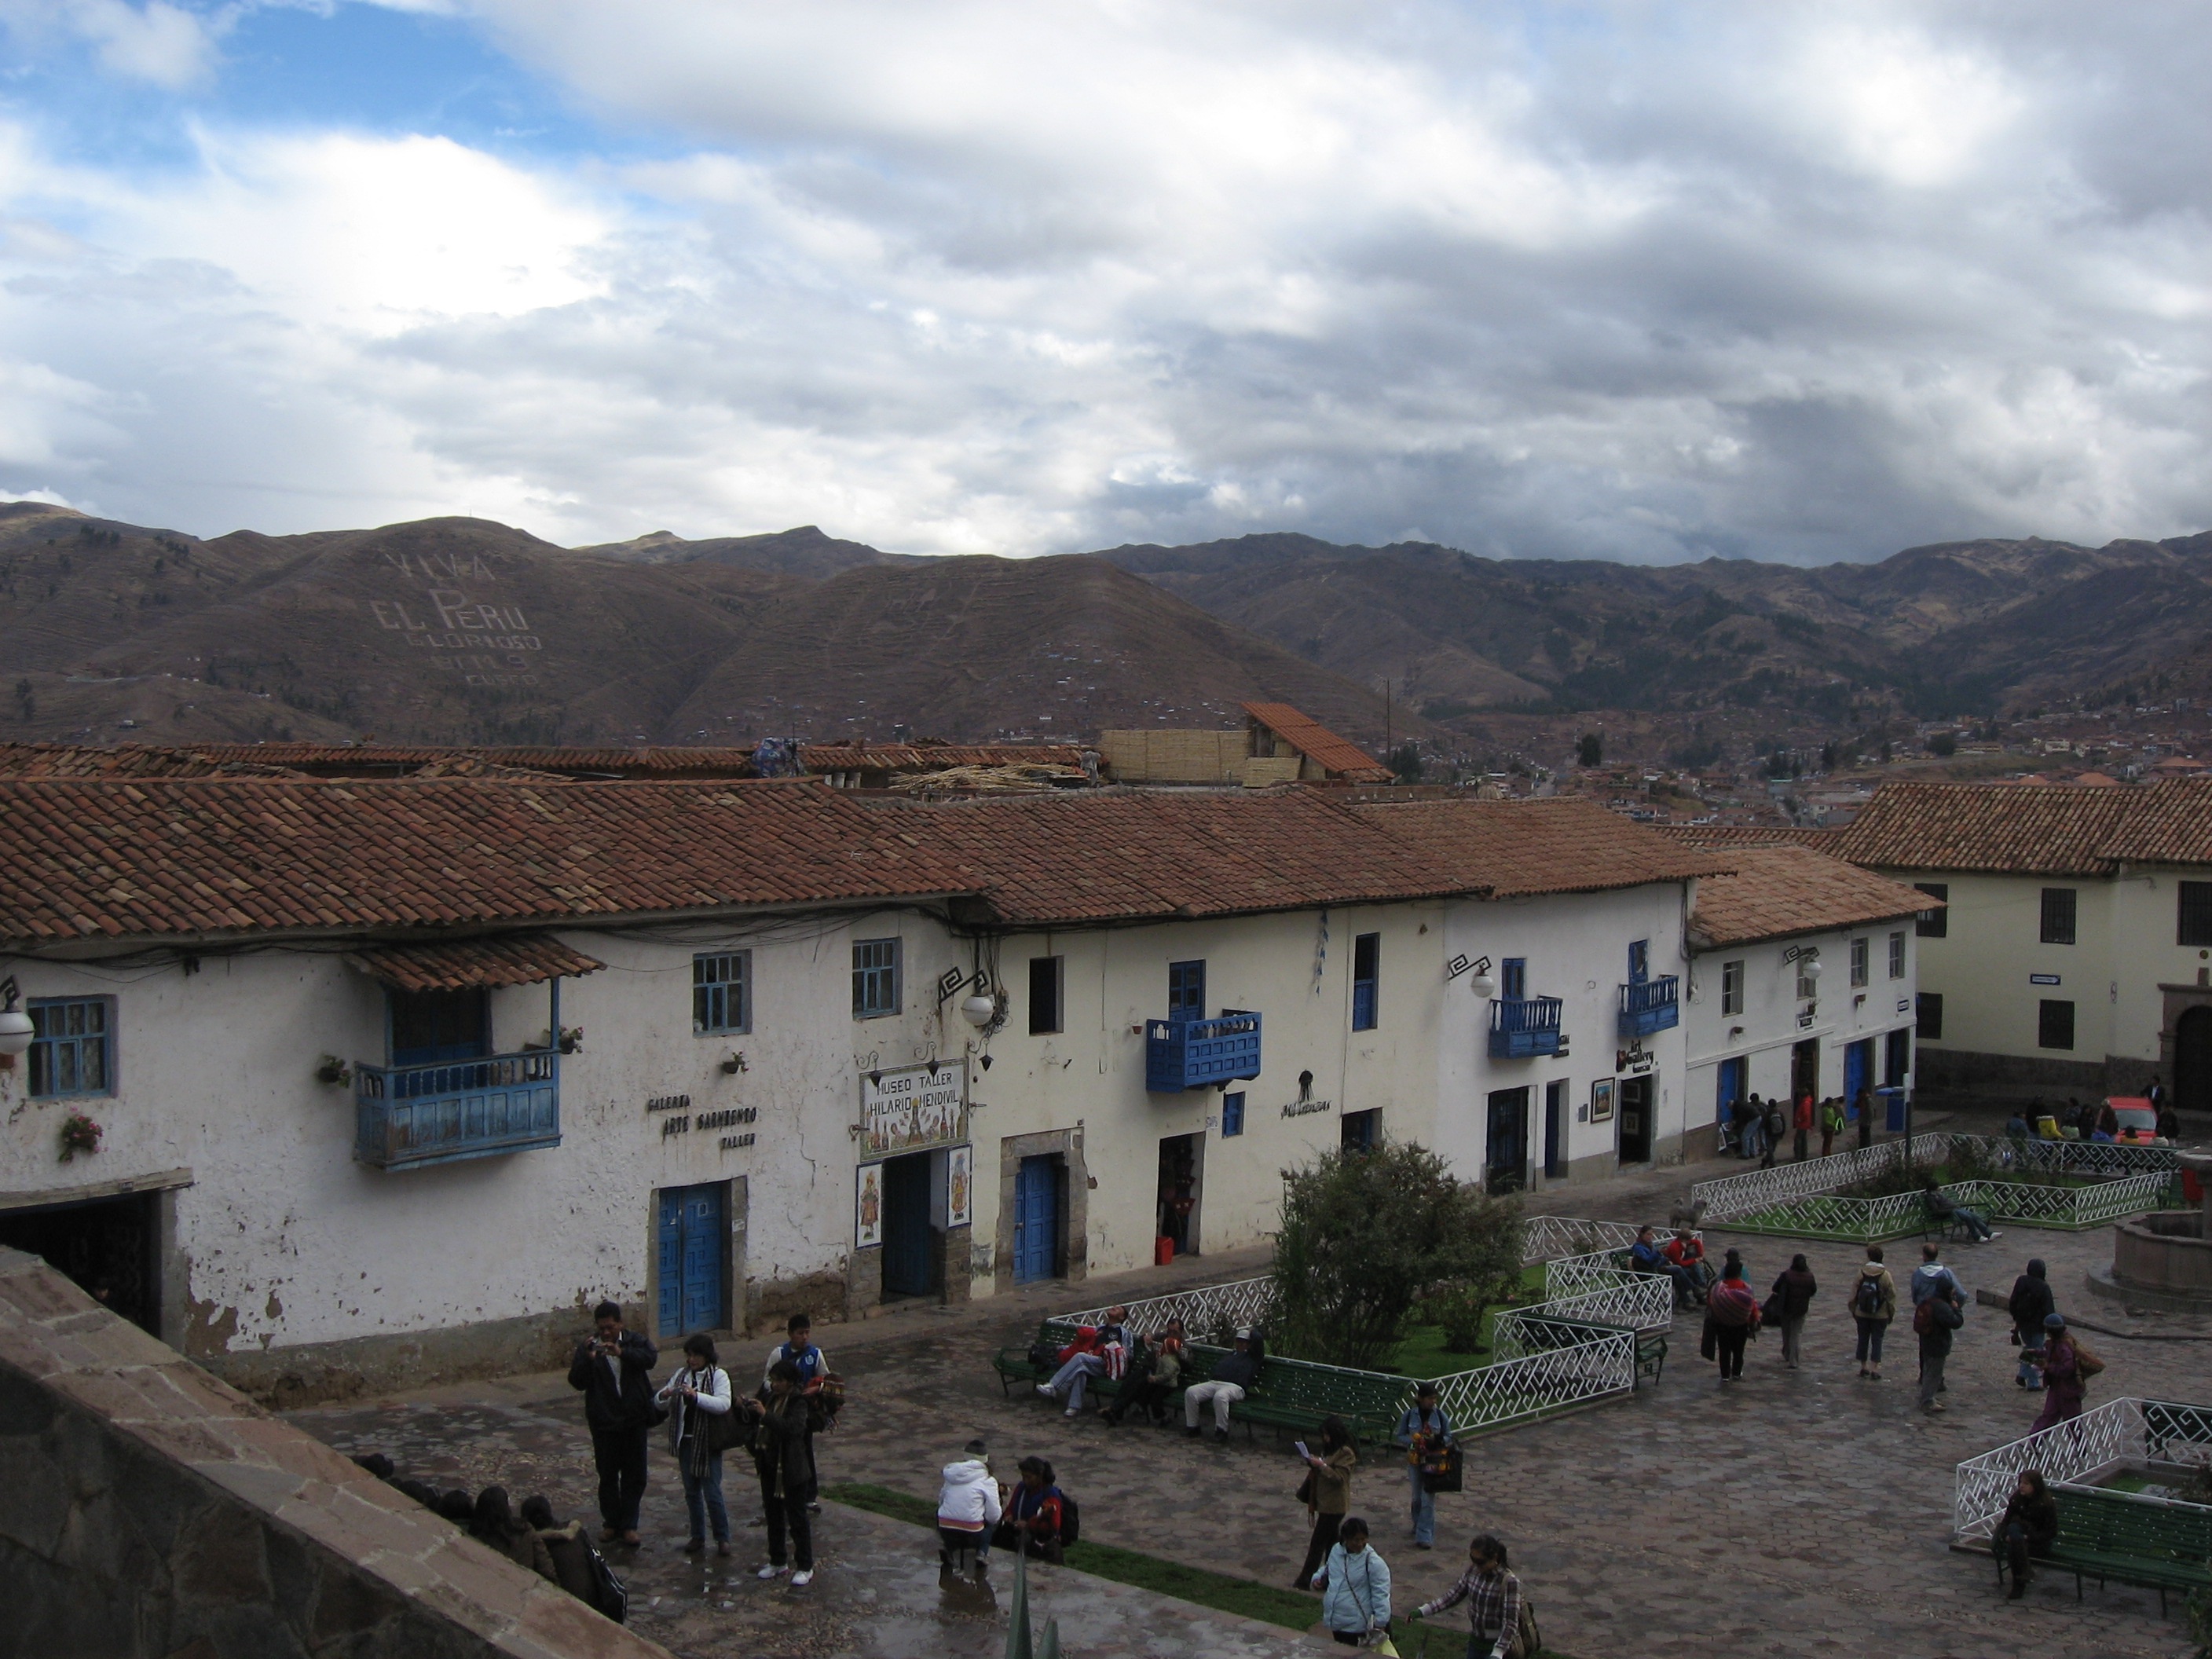
mountain, house, town, vacation, travel, village, tourism, peru, buildings, rural area, human settlement, havaraz